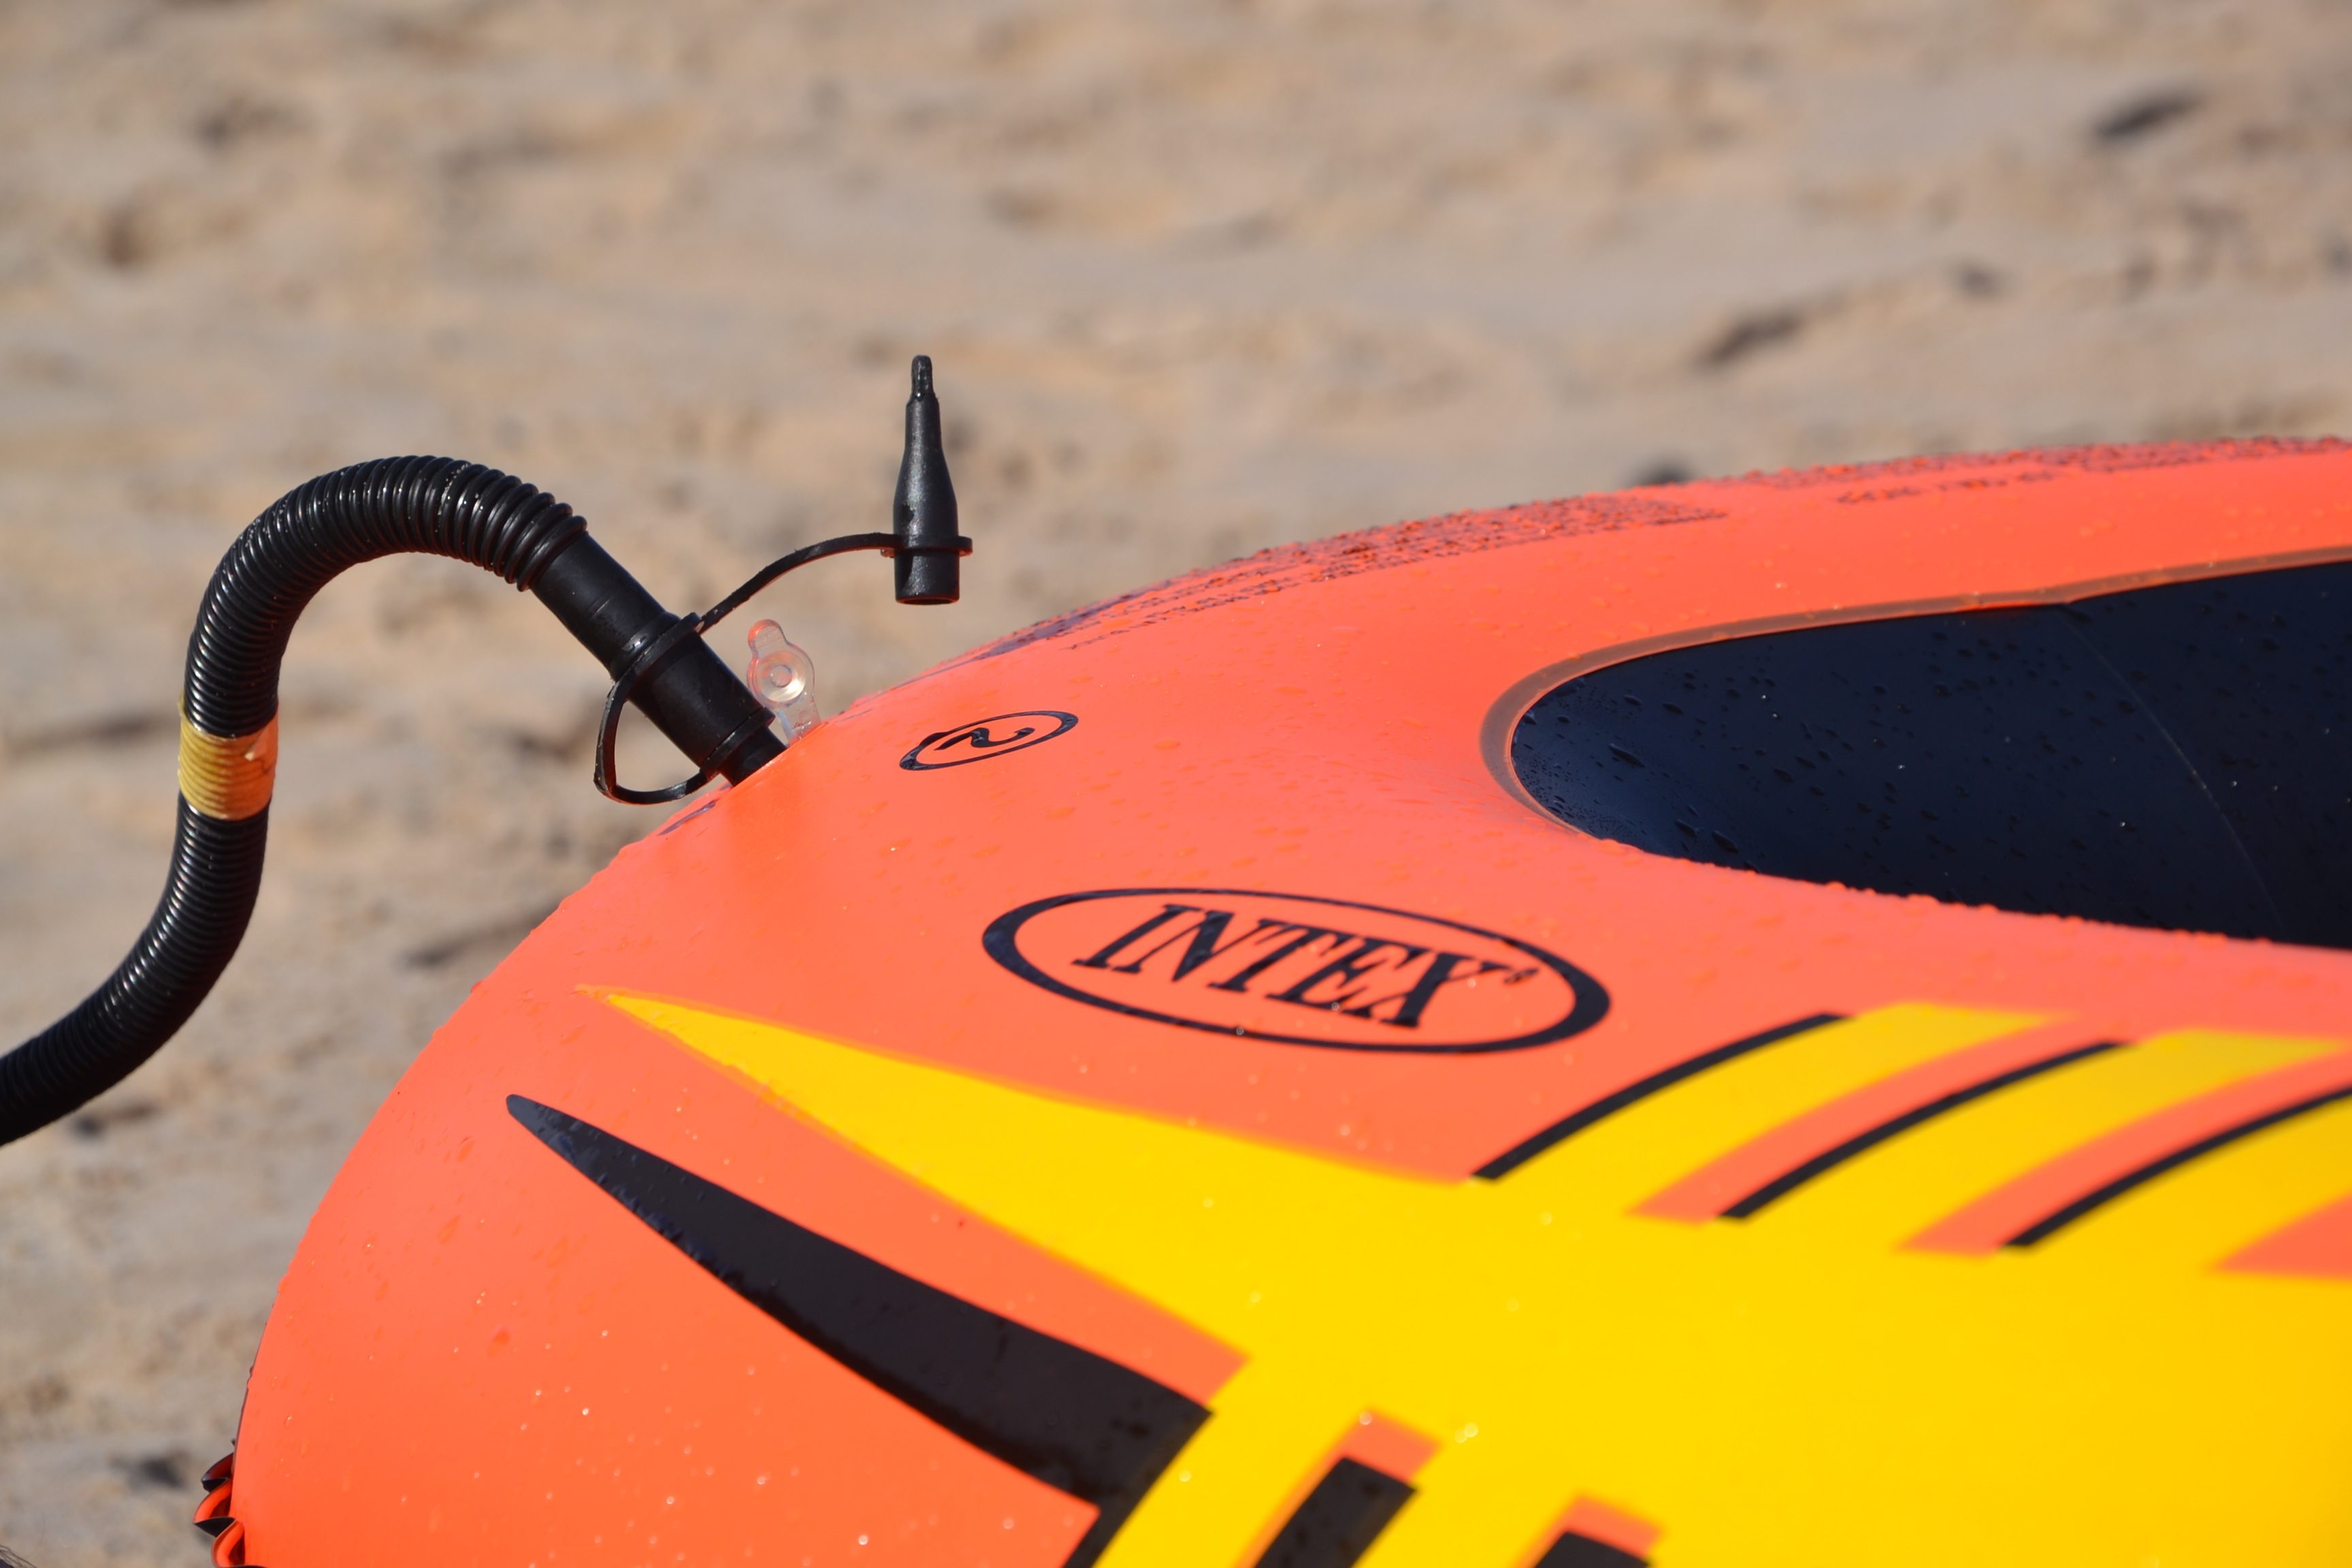
beach, landscape, sea, water, sand, summer, evening, orange, red, vehicle, surfboard, holiday, rest, yellow, swimming, pump, pontoon, fun, footwear, poland, sandy beach, the coast, the baltic sea, sunny day, the coast of the baltic sea, pumping, surfing equipment and supplies